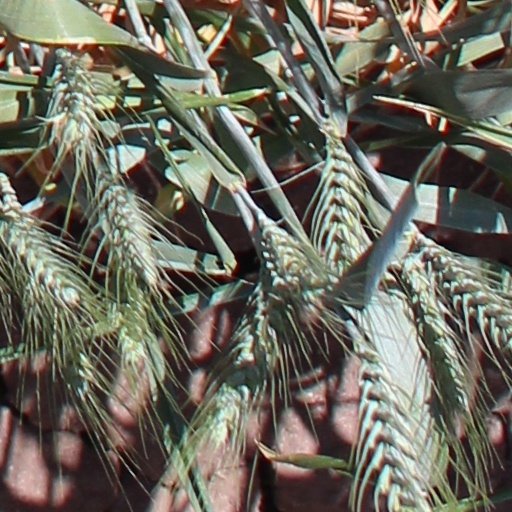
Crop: wheat